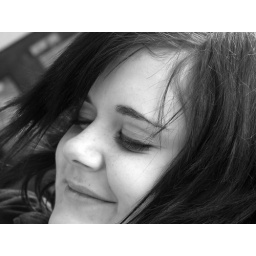
Decided to take a few photos in black and white and with RAW mode turned off.